History of Portland, Maine

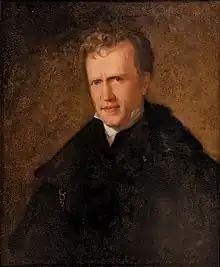
Eccentric and influential writer and critic, John Neal

The History of Portland, Maine, begins when Native Americans originally called the Portland peninsula Məkíhkanək meaning "At the fish hook" in Penobscot and Machigonne (meaning "Great Neck") in Algonquian. The peninsula and surrounding areas were home to members of the Algonquian-speaking Aucocisco branch of the Eastern Abenaki tribe, who died largely due to the introduction of foreign illnesses during colonization. Some were forcibly relocated to current day New Hampshire and Canada during European settlement.